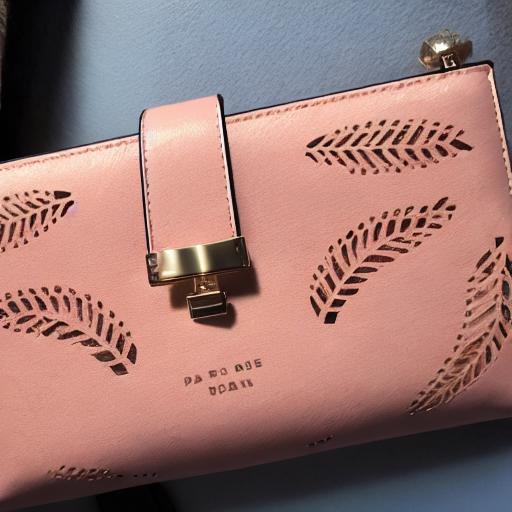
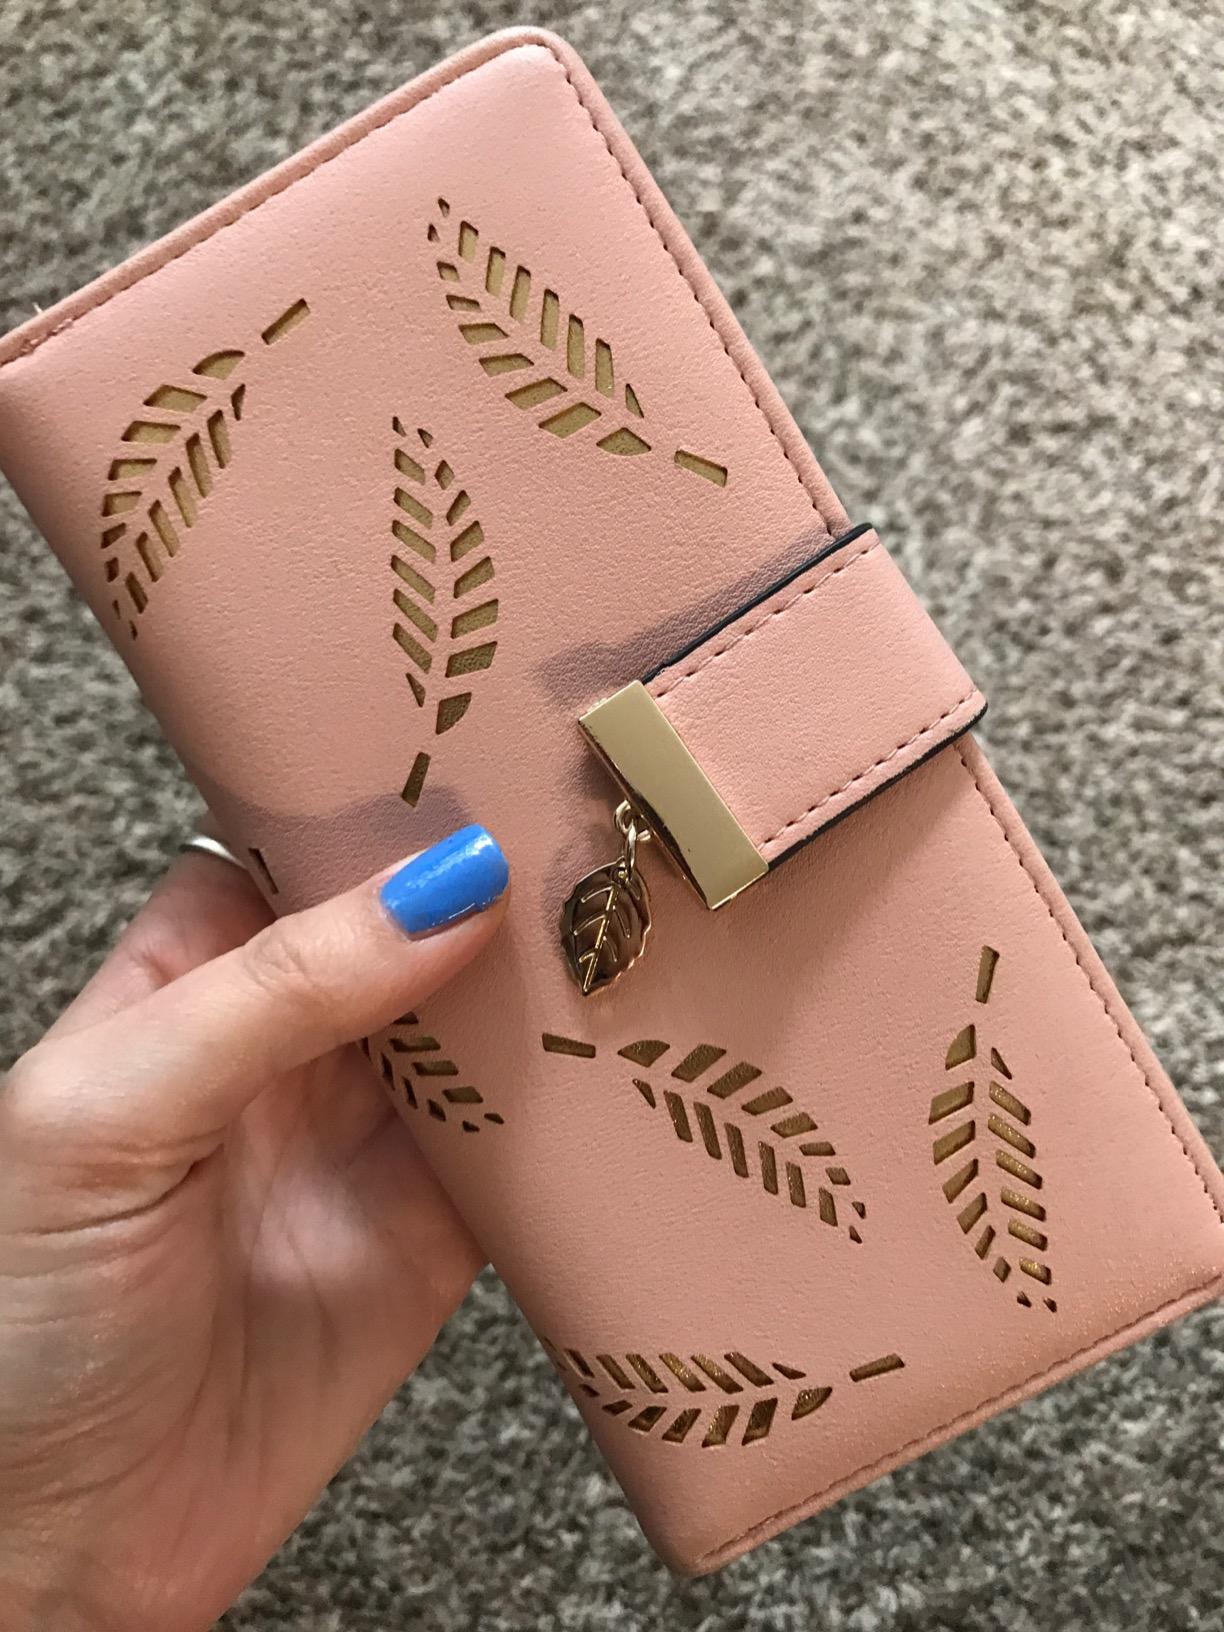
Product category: accessories_handbag
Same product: no